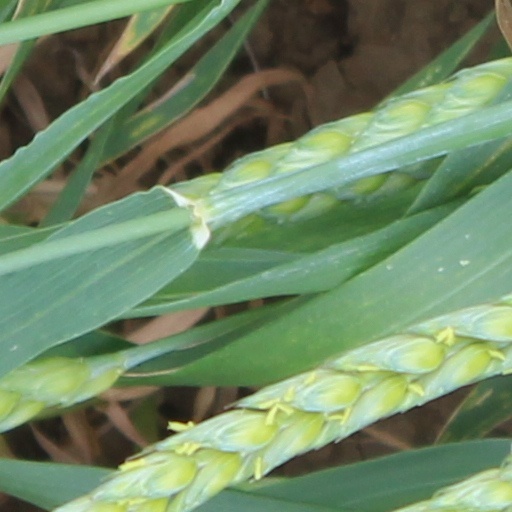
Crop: wheat